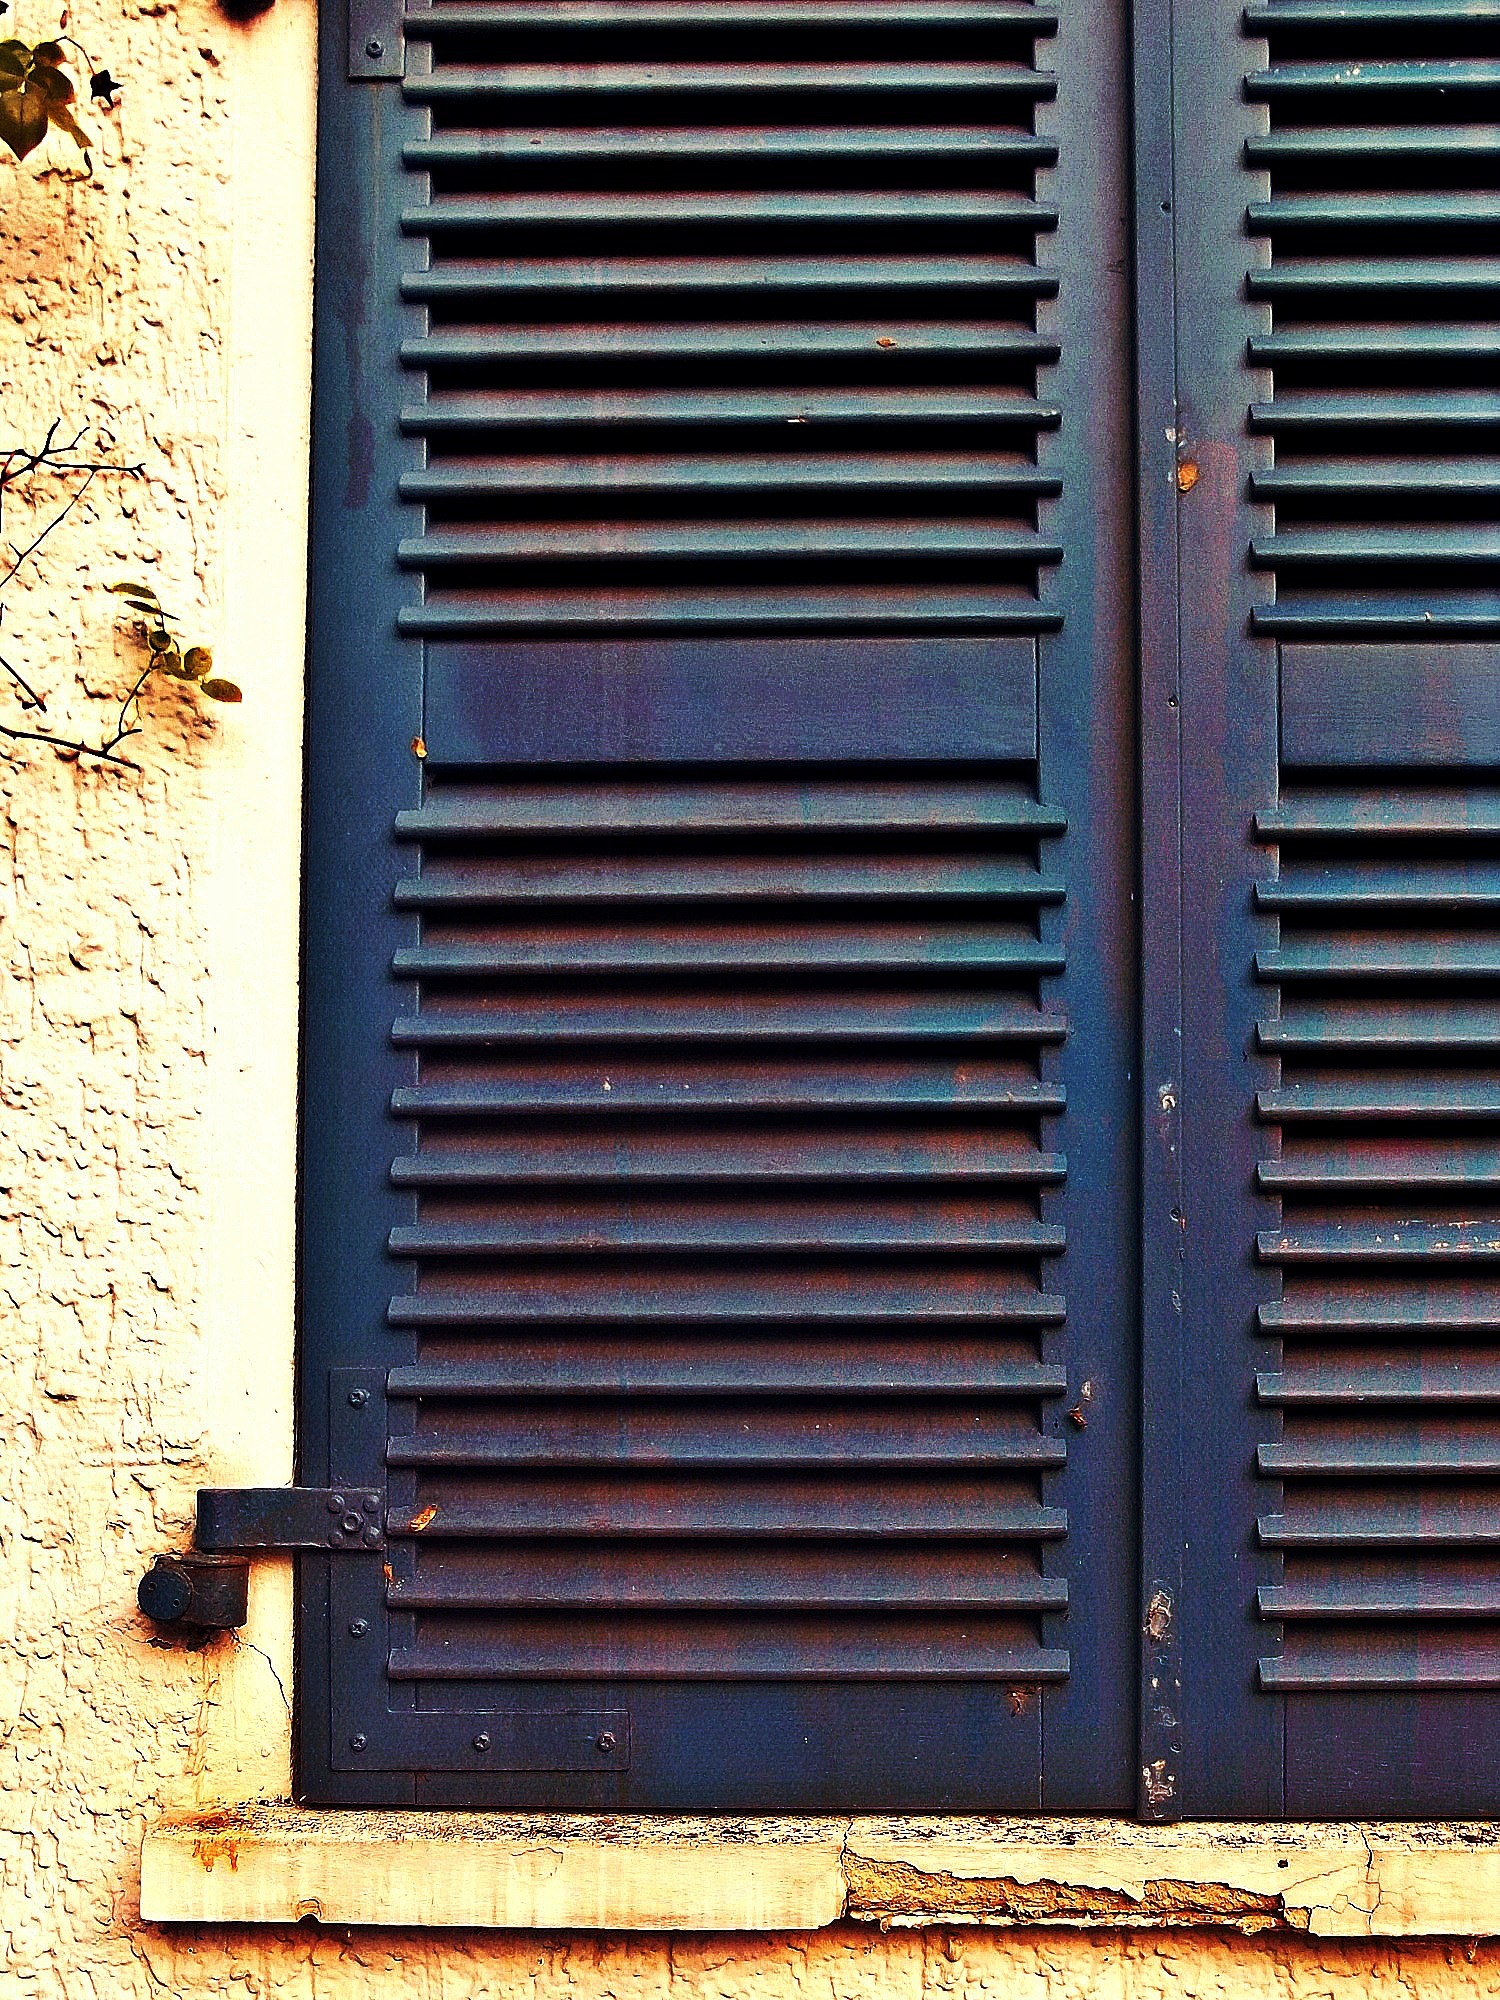
wood, window, home, line, blue, shutter, interior design, shutters, window blind, window covering